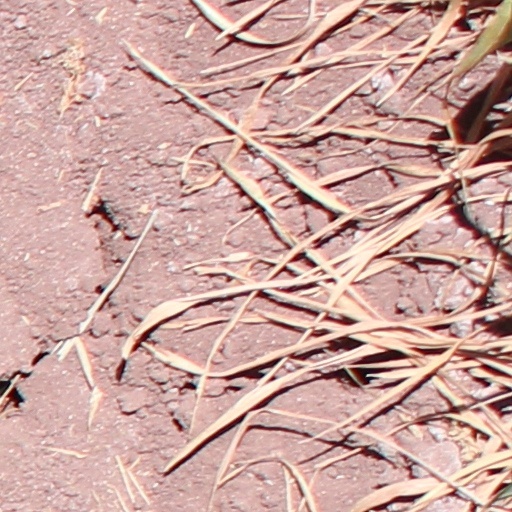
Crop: wheat